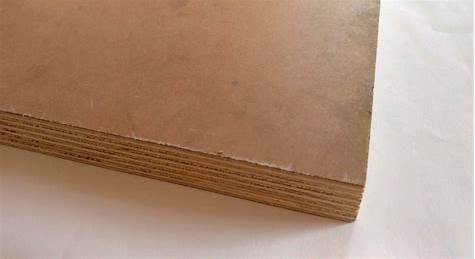
Label: paper